Exocytosis

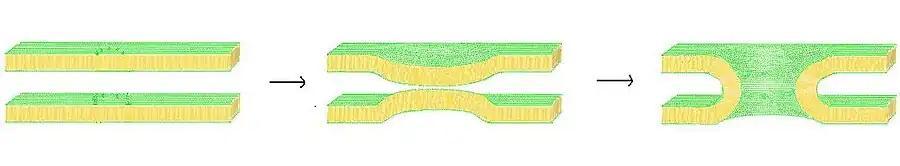
In the lipid-lined pore theory, both membranes curve toward each other to form the early fusion pore. When the two membranes are brought to a "critical" distance, the lipid head-groups from one membrane insert into the other, creating the basis for the fusion pore.

Both prokaryotes and eukaryotes undergo exocytosis. Prokaryotes secrete molecules and cellular waste through translocons that are localized to the cell membrane. In addition, they secrete molecules to other cells through specialized organs. Eukaryotes rely on multiple cellular processes to perform the exocytosis process. Eukaryotes have several organelles and a nucleus in the cytoplasm that are connected through multiple transport routes, that is formally known as the secretory pathway. This is a complex pathway with multiple processes, including the exclusion of molecules to the extracellular area. This happens where secretory vesicles transport and fuse with the plasma membrane of the cell to release their contents to the extracellular area.